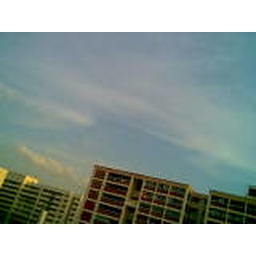
Autumn sky over Singapore...The beautiful clouds that dotted the skies...